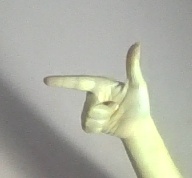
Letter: yaa